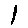
Label: 1